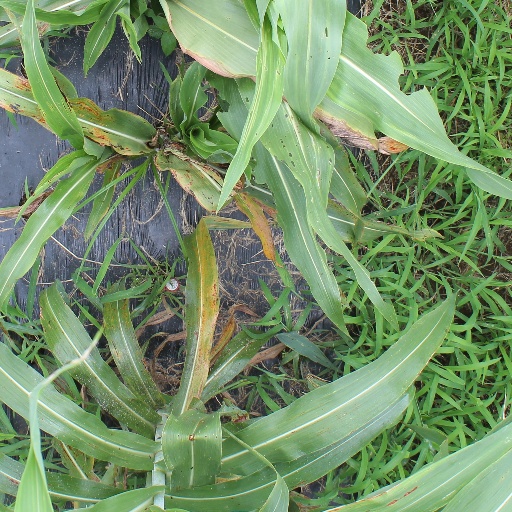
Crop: sorghum